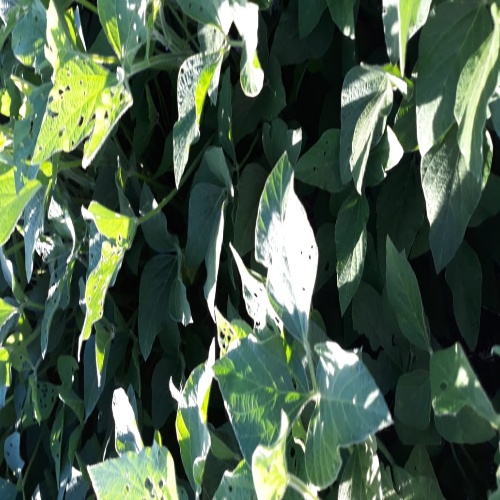
Label: Caterpillar